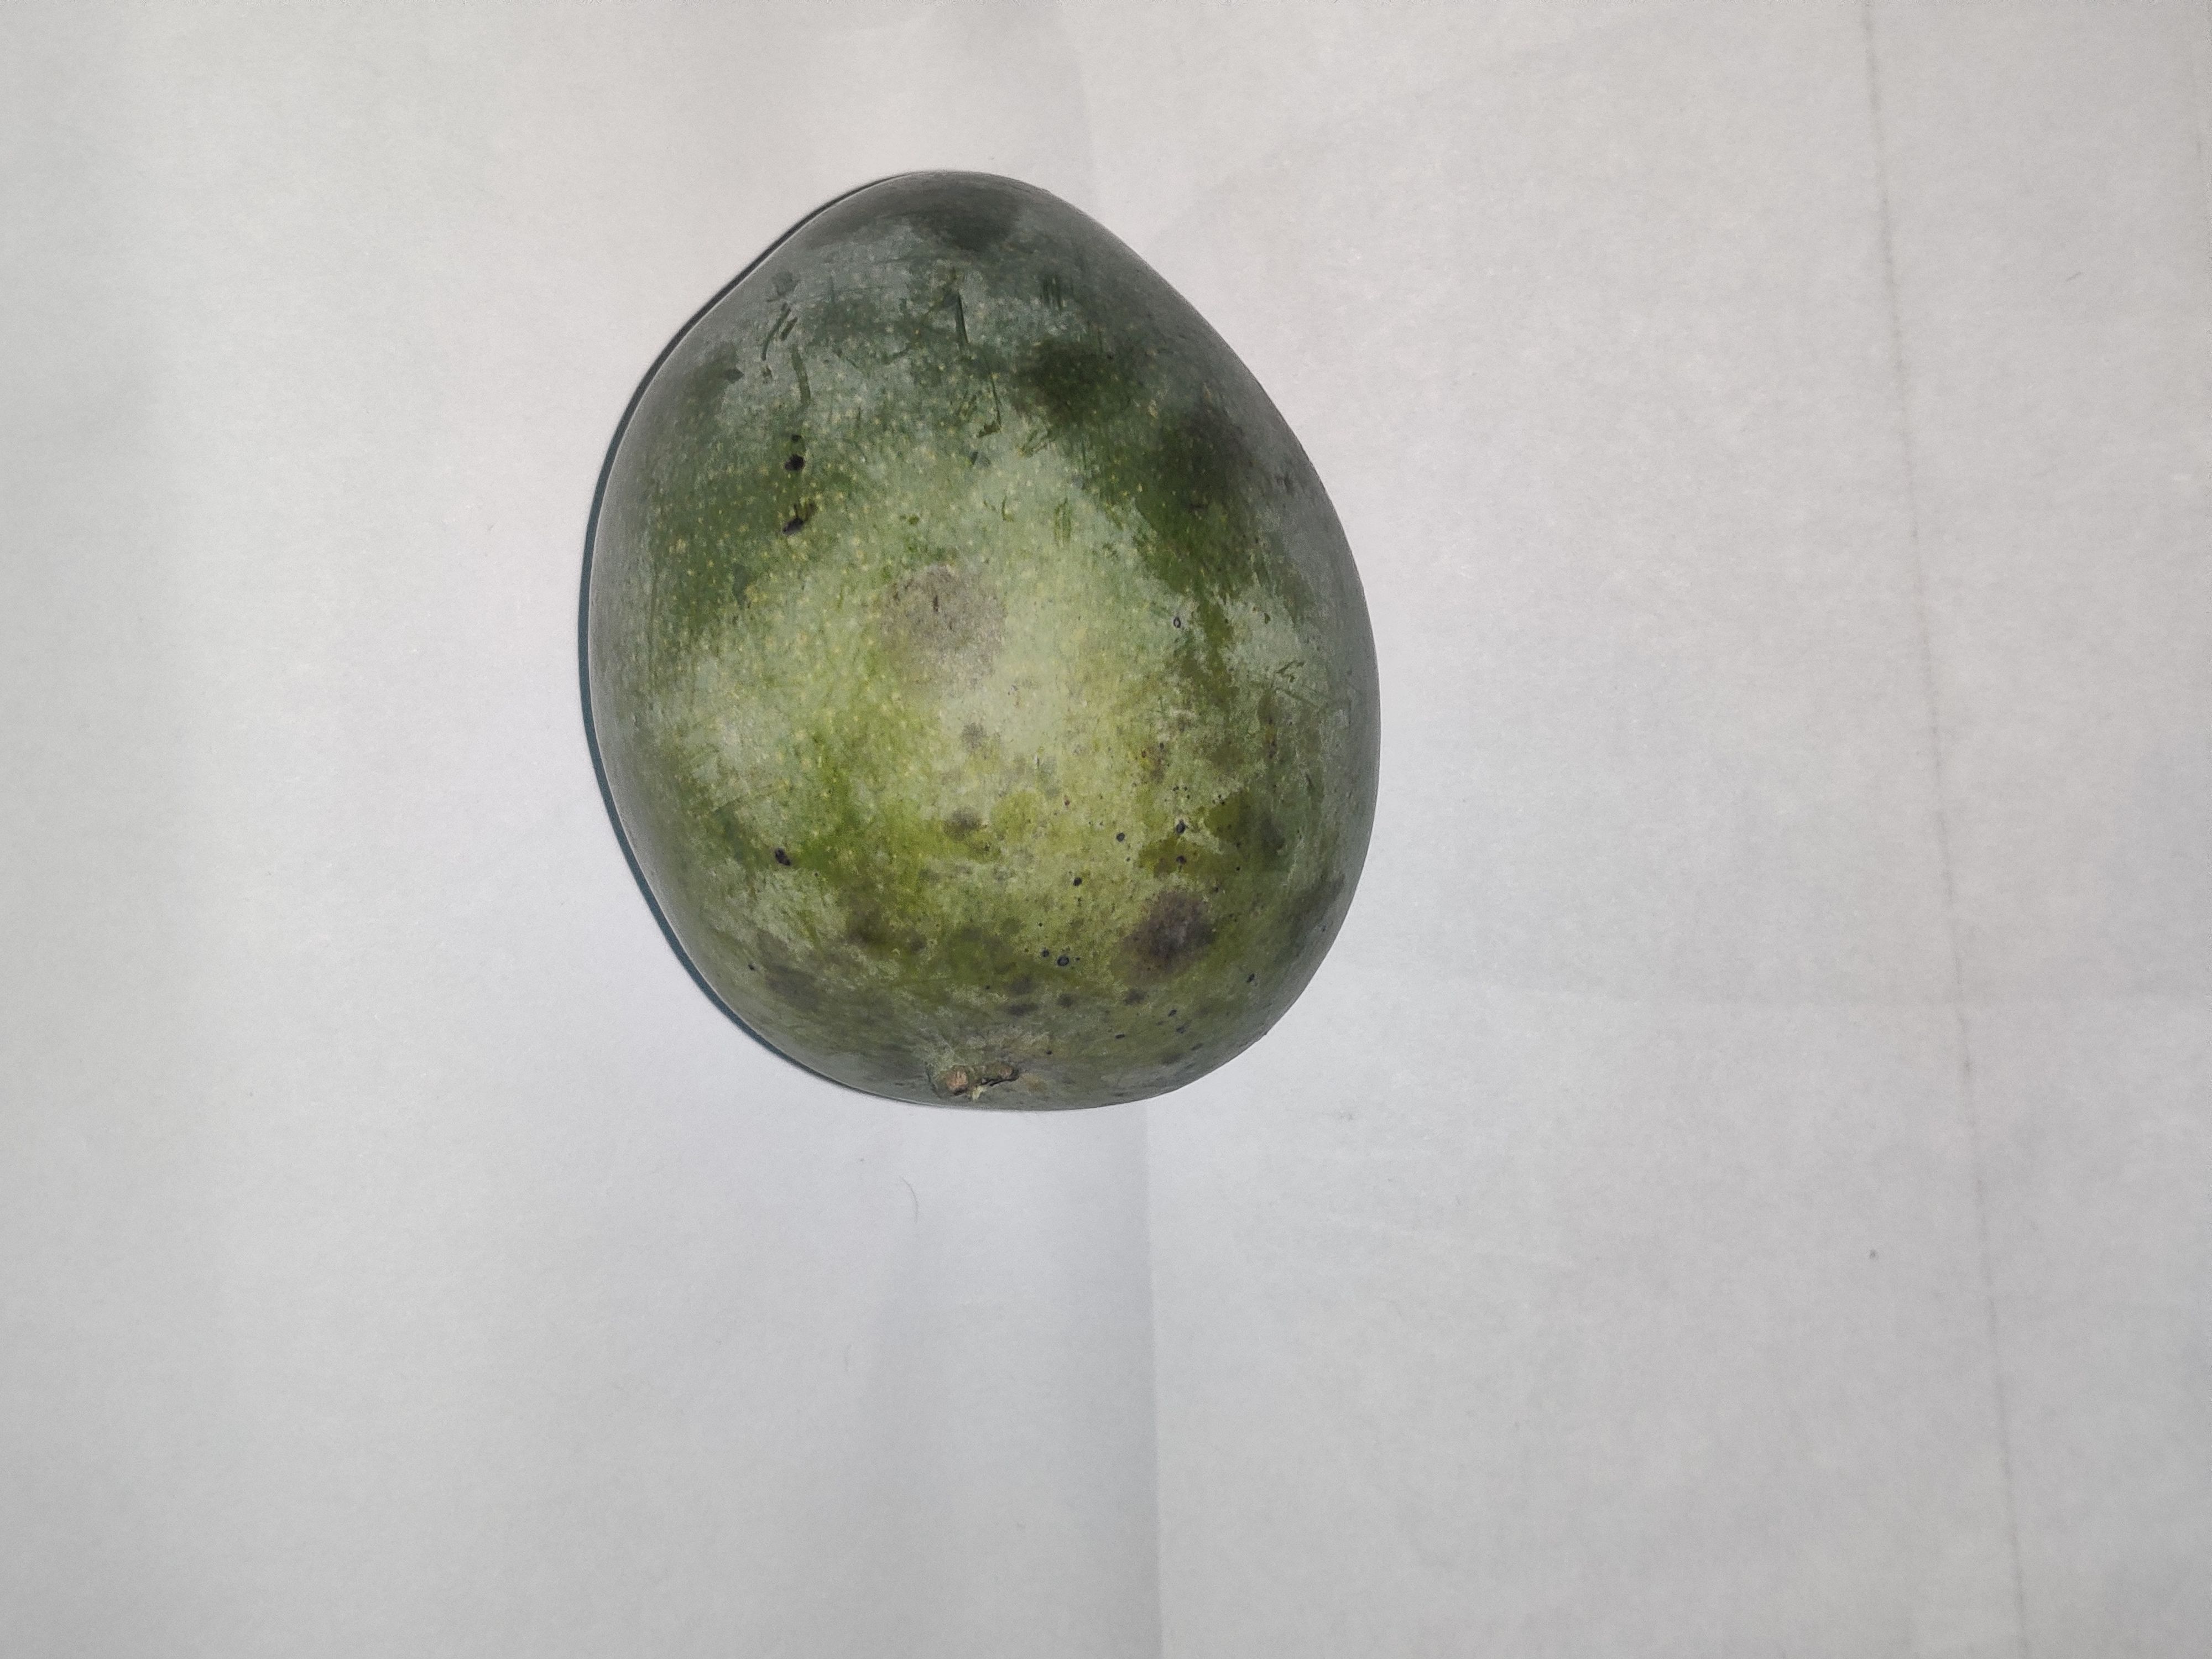
Fruit: mango
Grade: 1st-grade